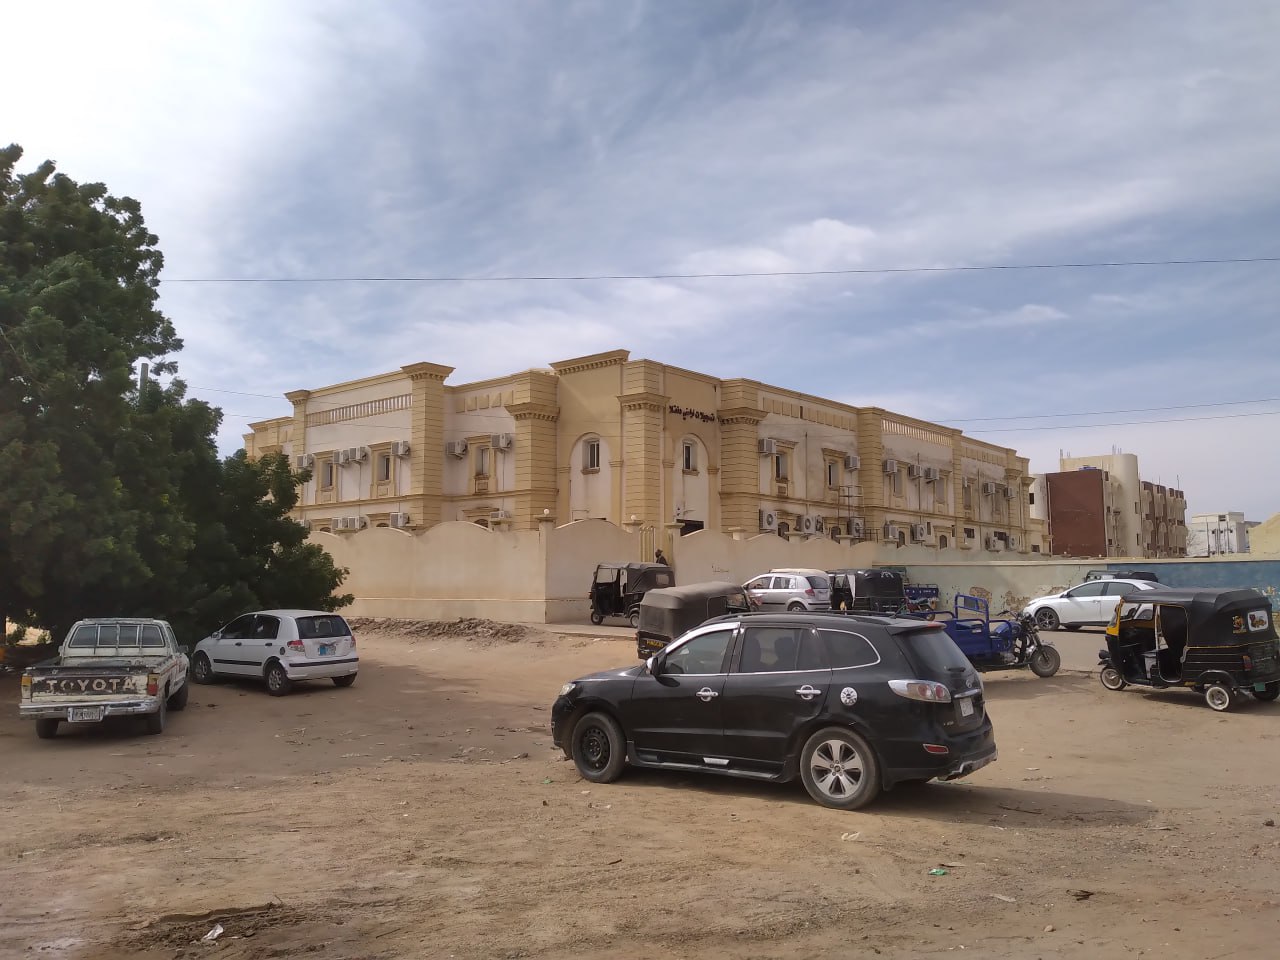
الوصف بالفصحى: مبانٍ خدمية في حي سوداني تحيط بها أشجار محلية
الوصف بالعامية السودانية: مباني في حلة، شجر تمس واقف، والمكان بسيط
التصنيف: Urban & City Life
التصنيف الفرعي: Public Services